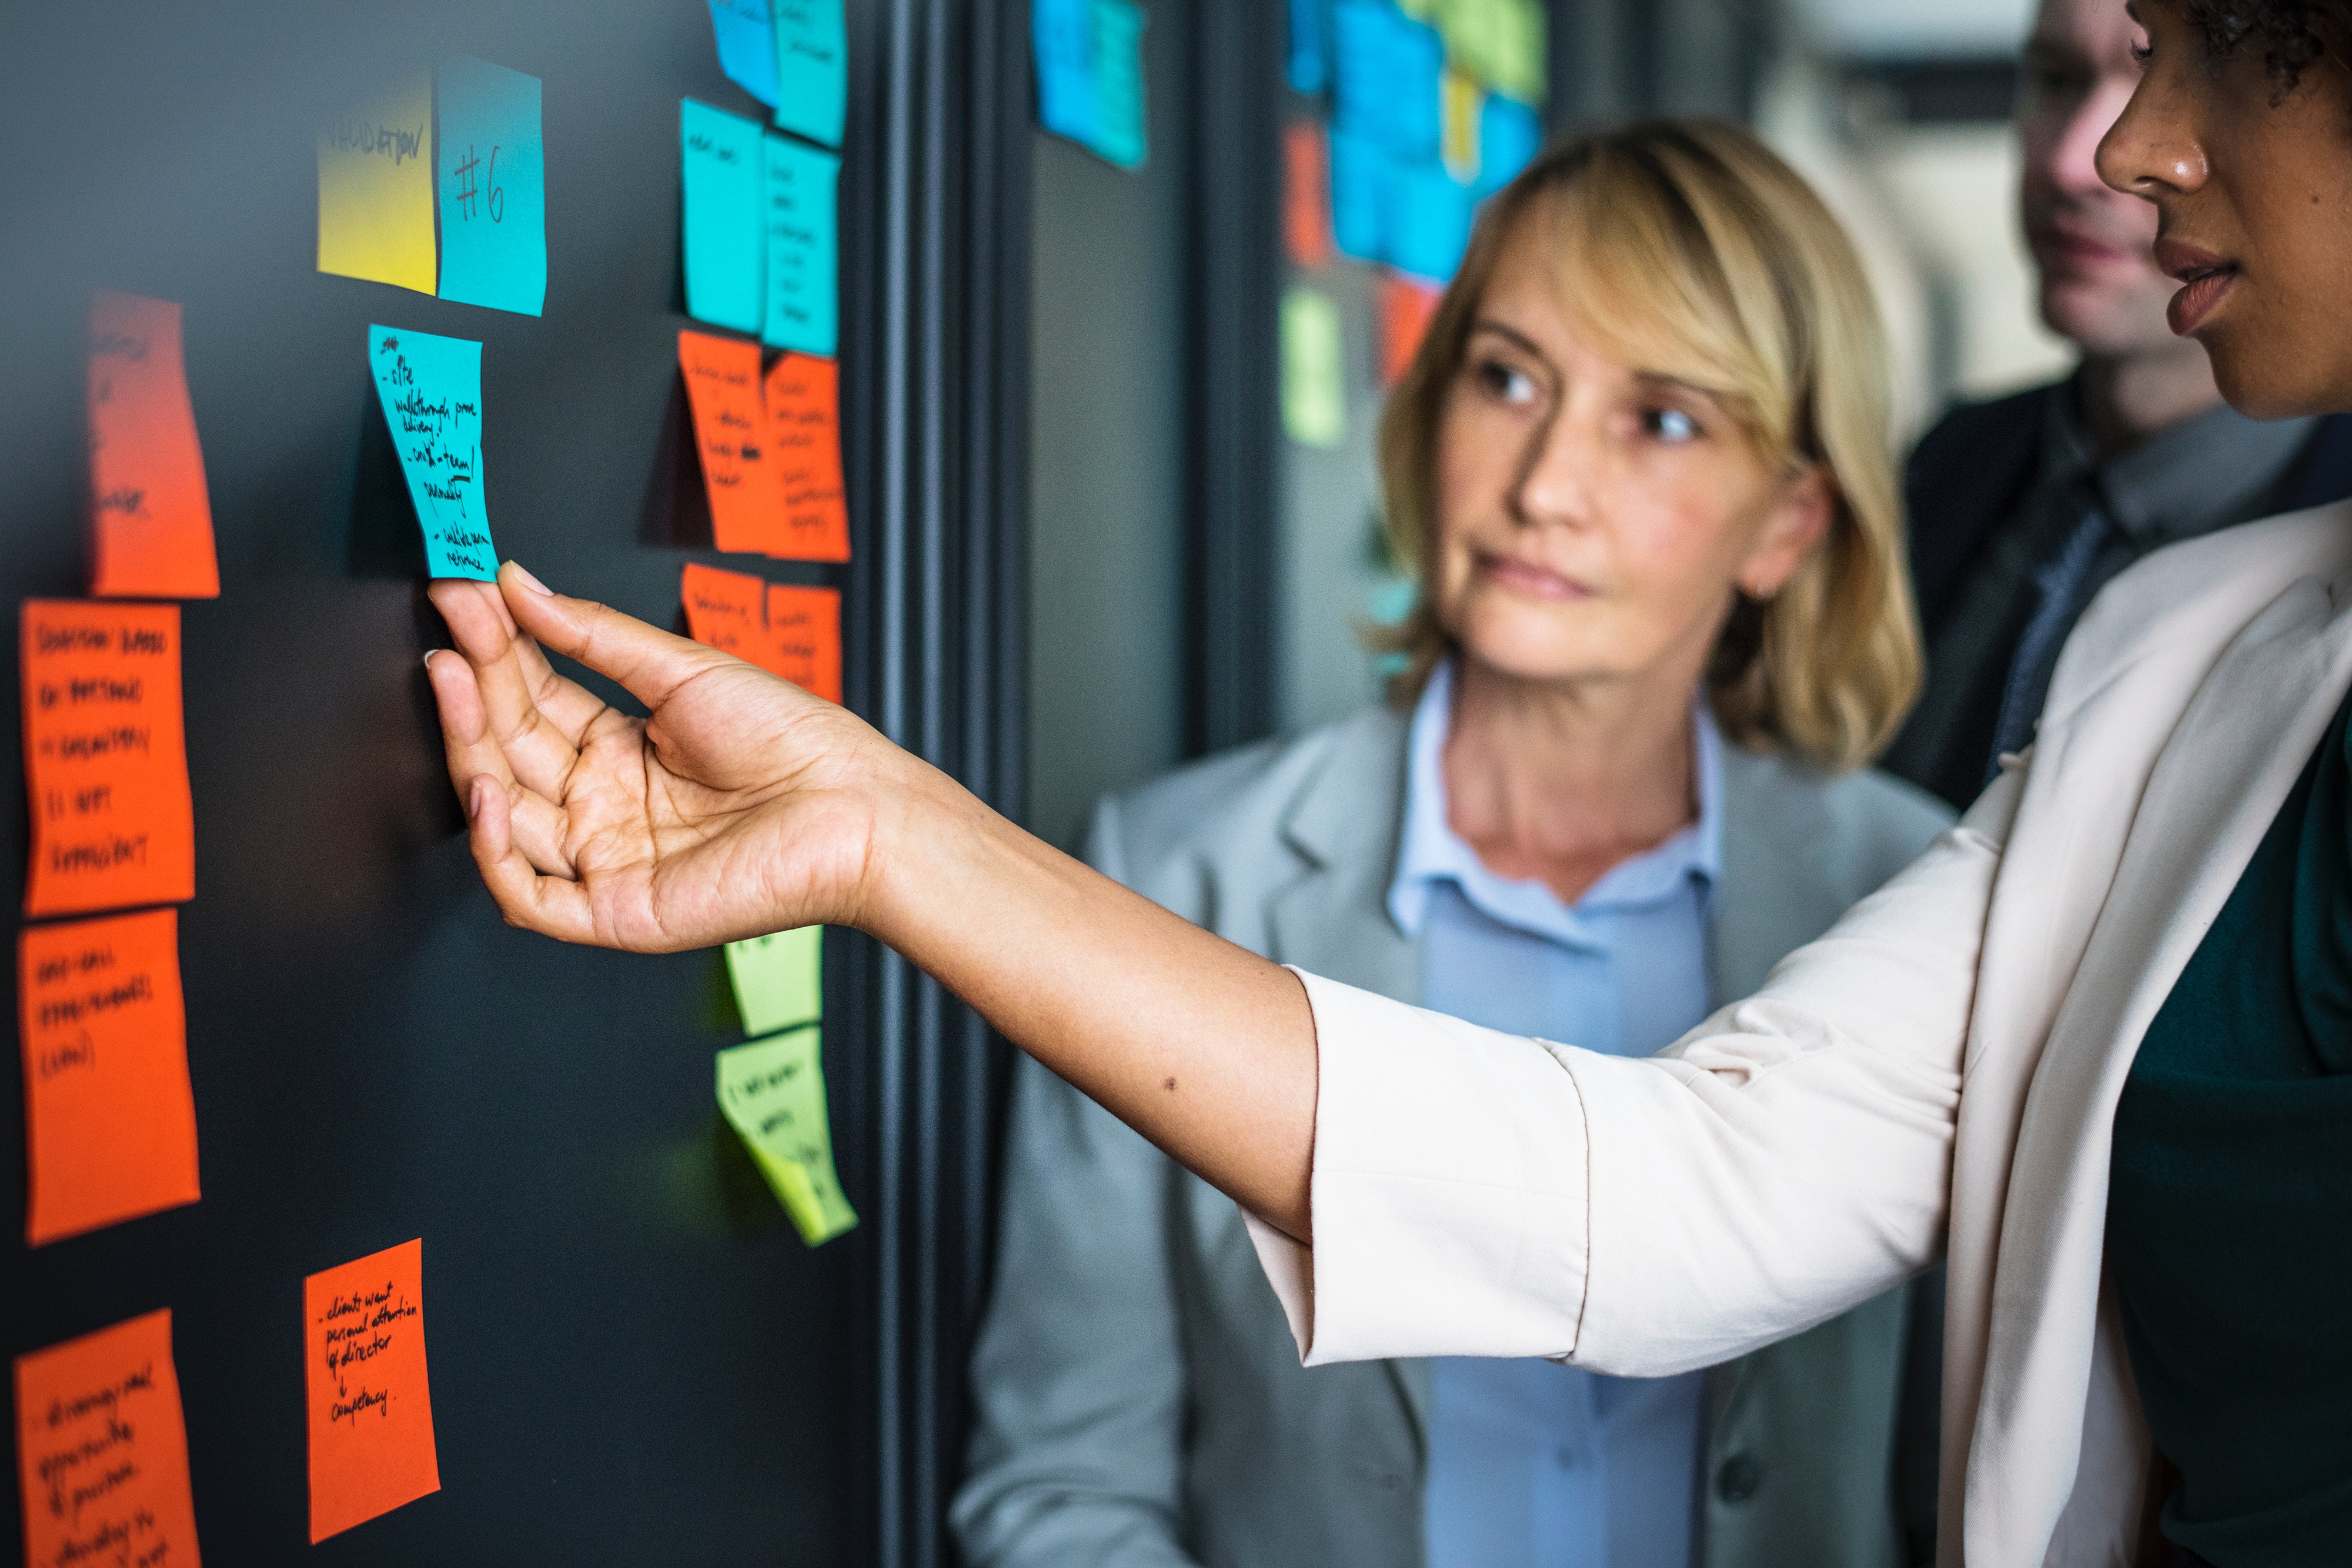
hand, photography, student, gesture